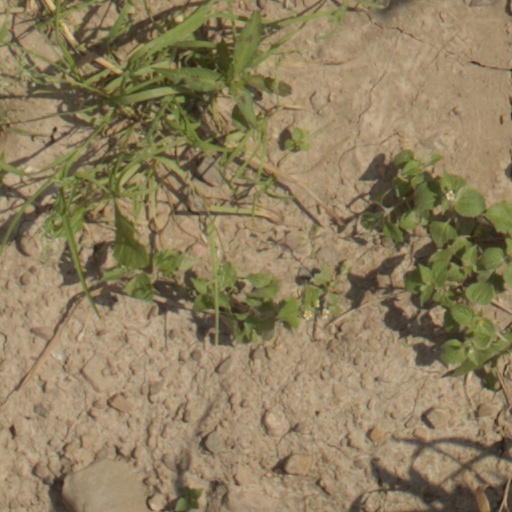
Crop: wheat